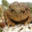
Label: frog